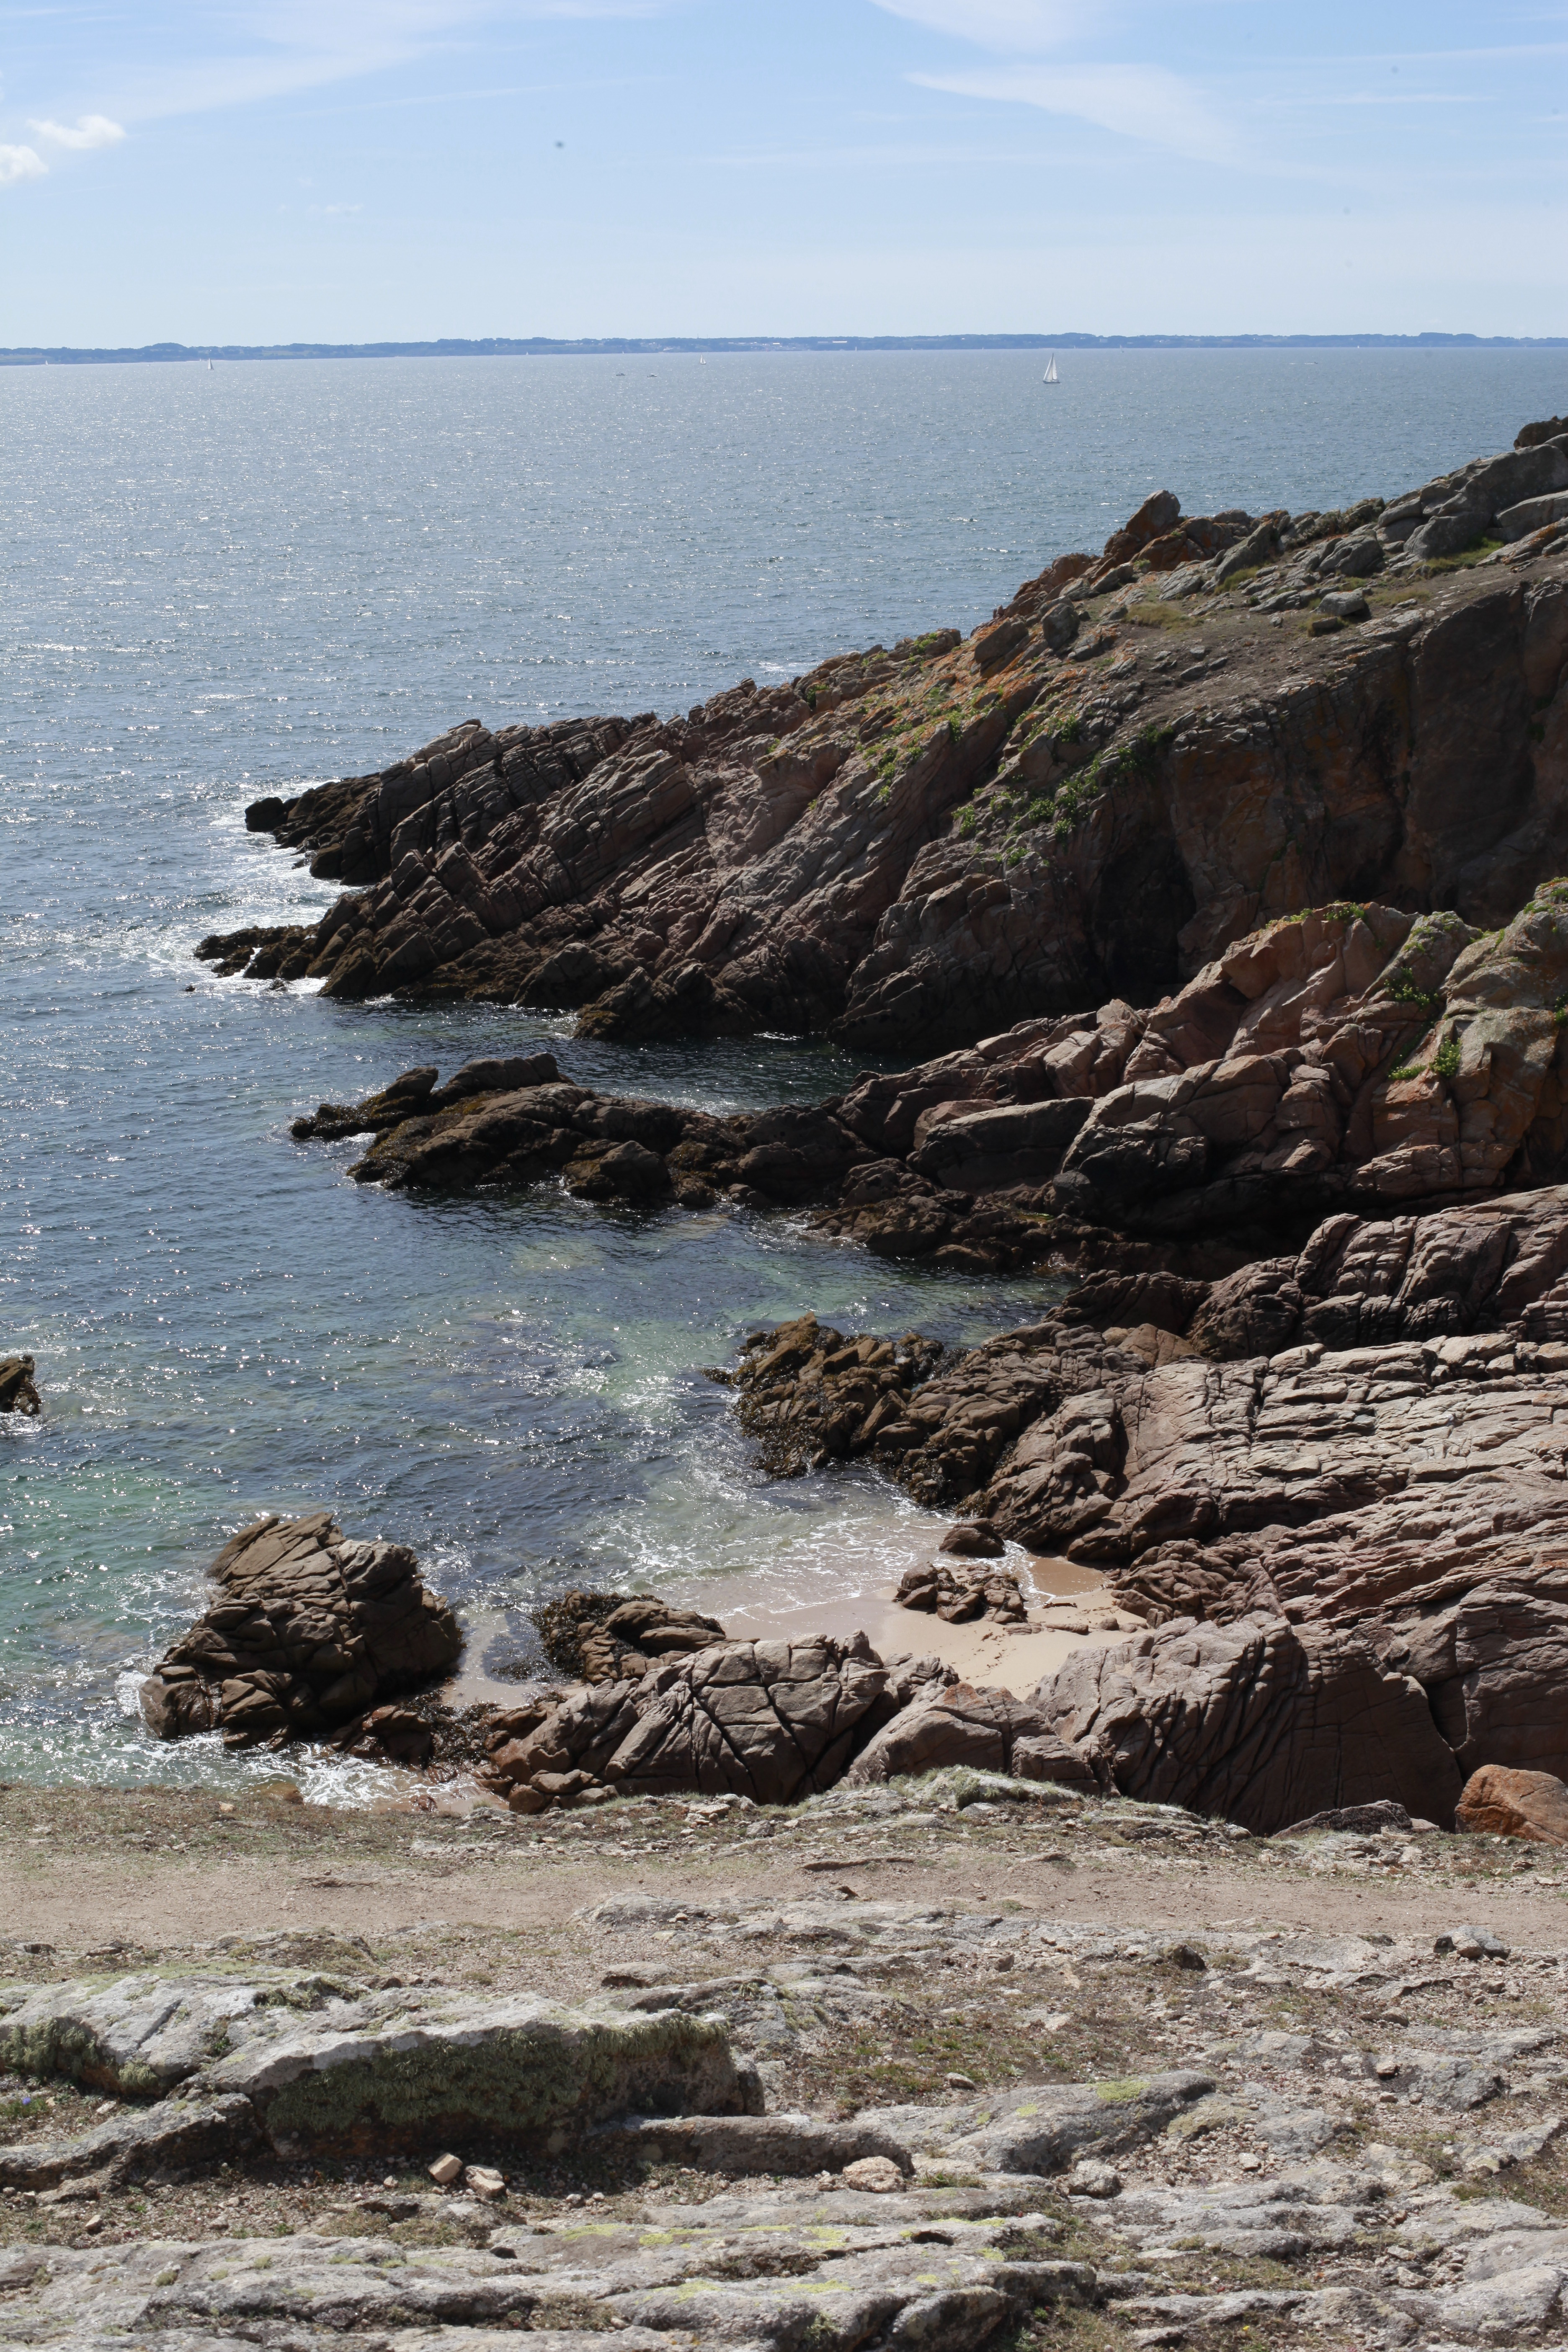
france, body of water, coast, sea, shore, ocean, coastal and oceanic landforms, rock, headland, bight, cliff, promontory, water, beach, bay, klippe, wave, formation, geology, sky, terrain, Raised beach, cape, wind wave, inlet, skerry, outcrop, peninsula, vacation, tide, sound